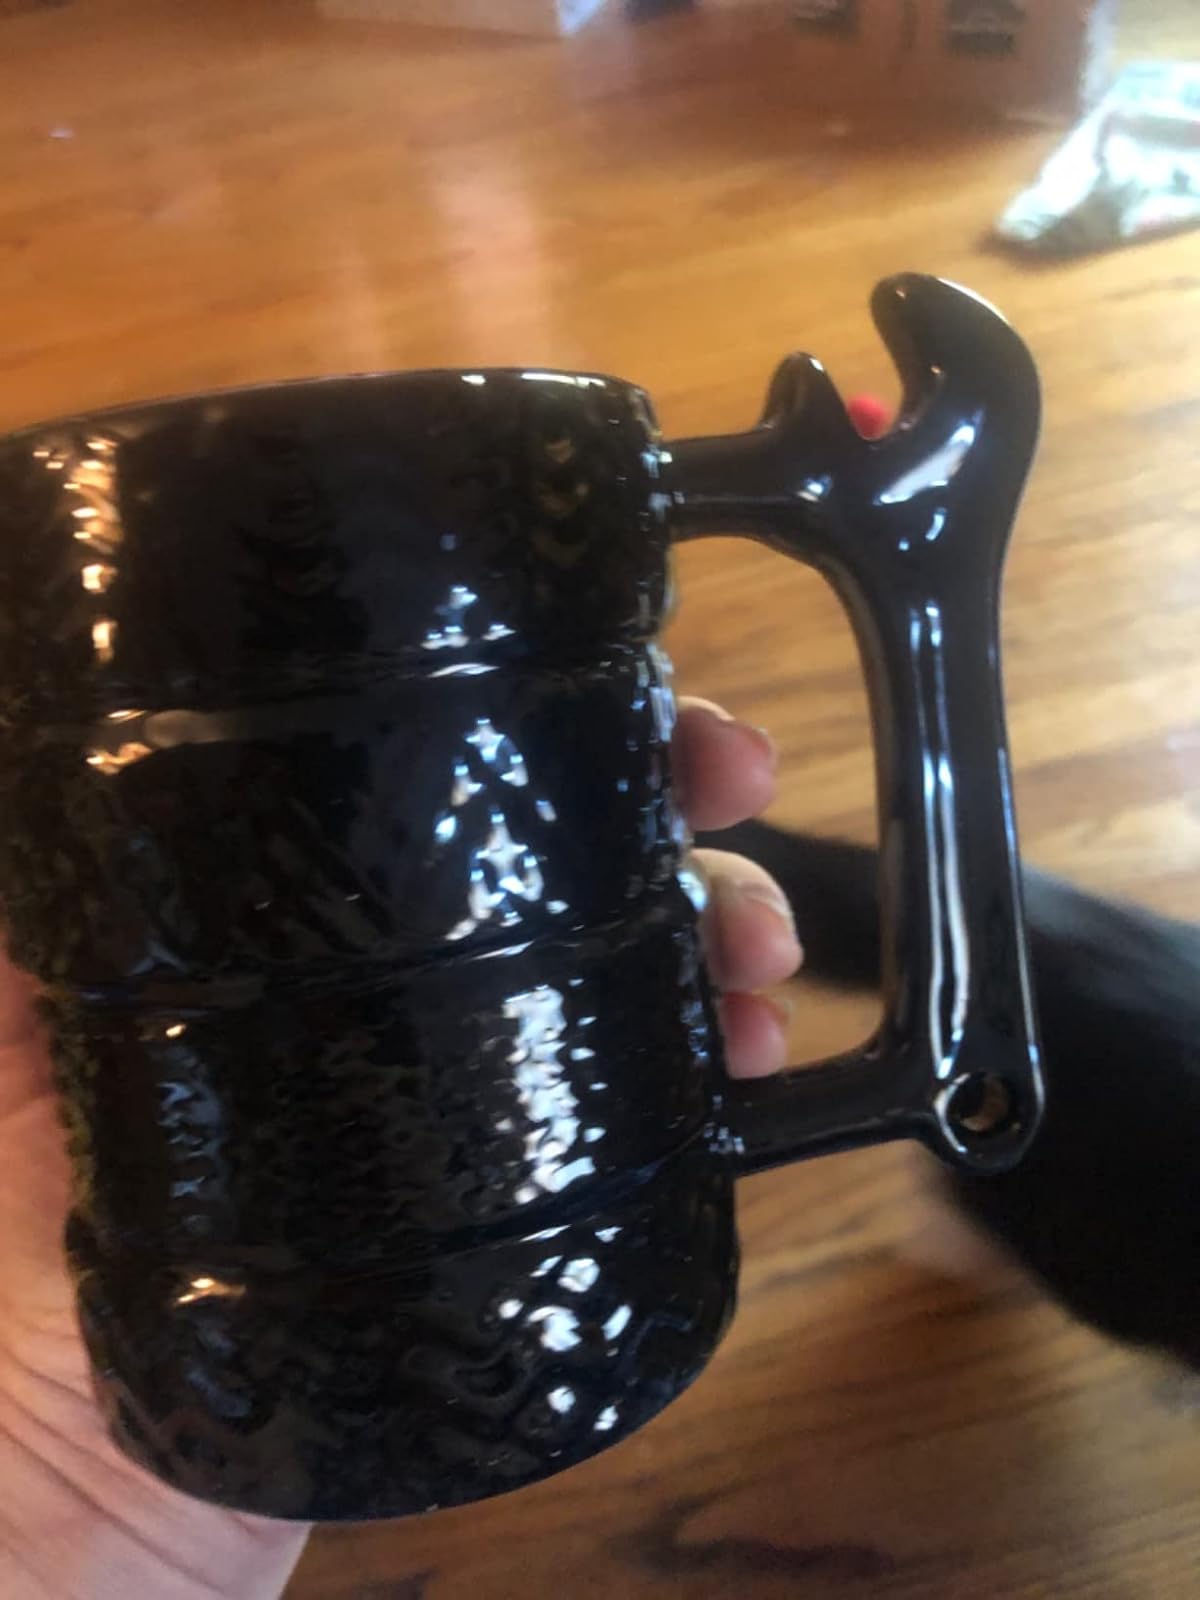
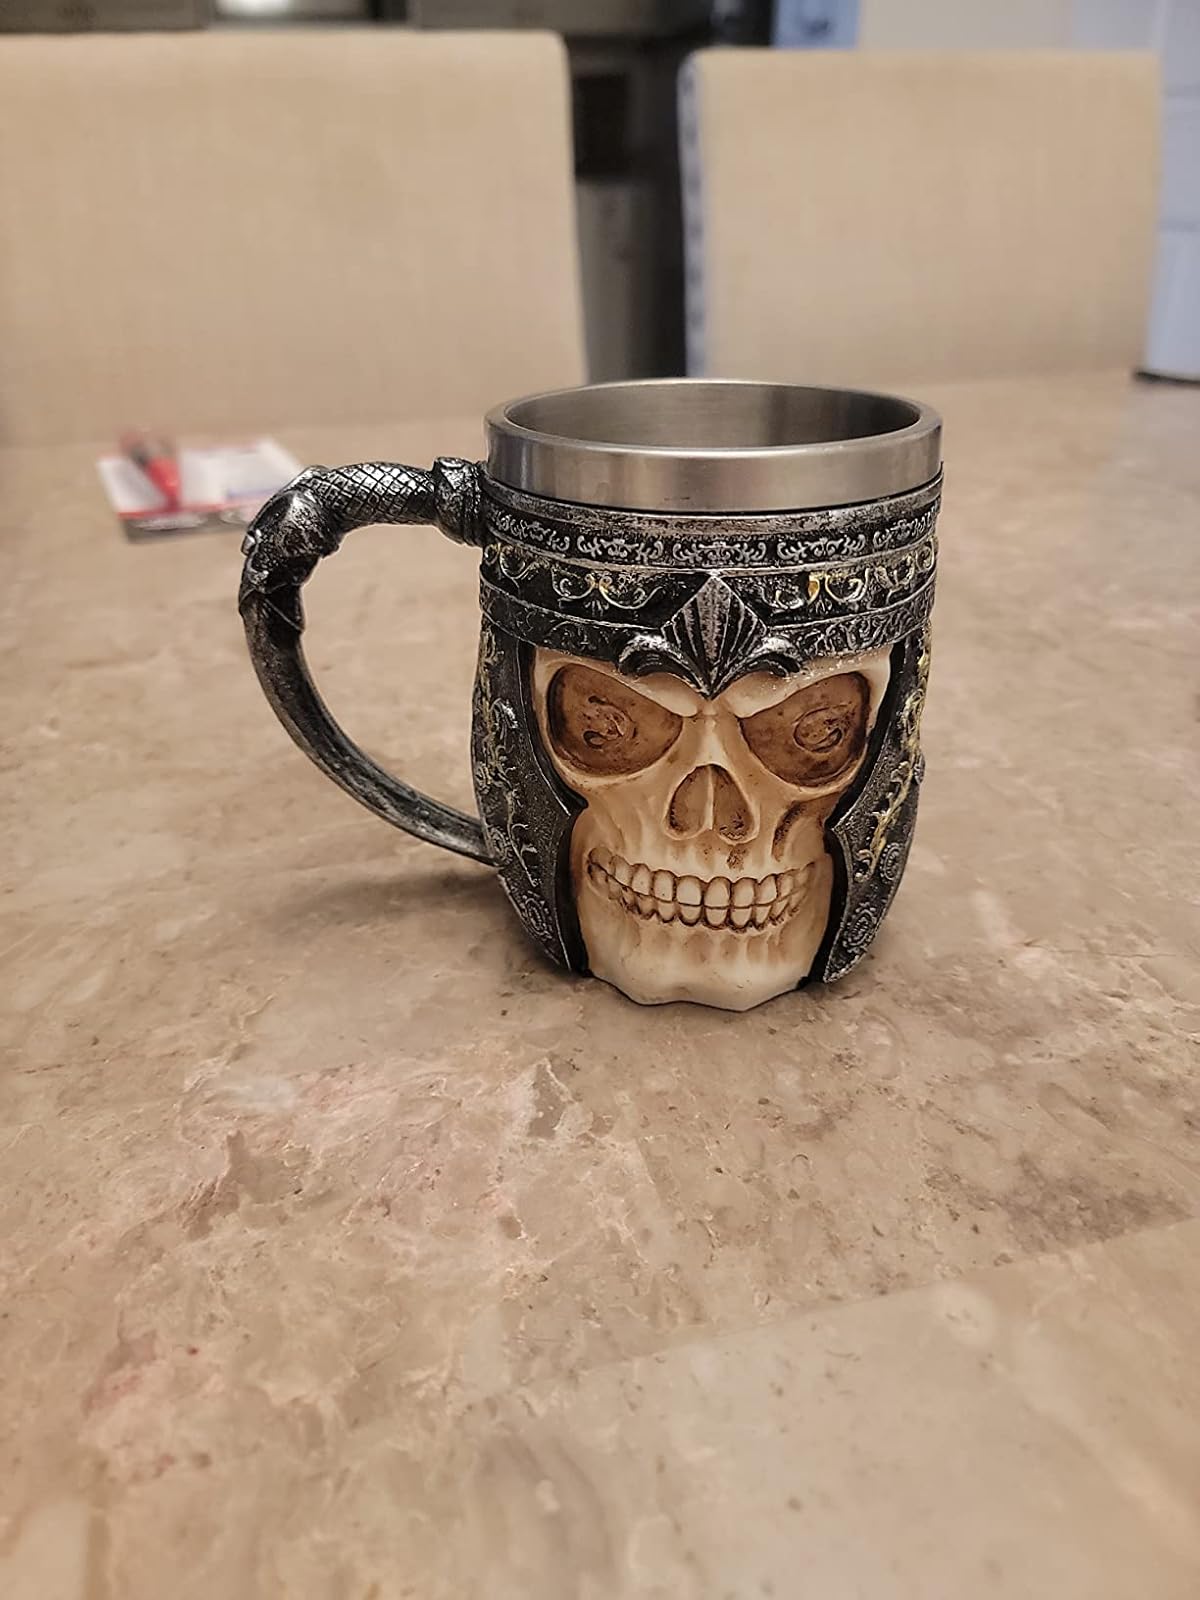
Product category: items_mug
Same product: no